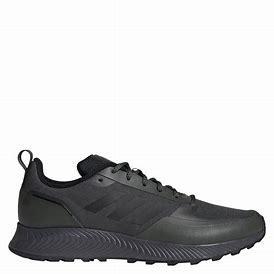
Brand: Adidas
Model: Runfalcon 2